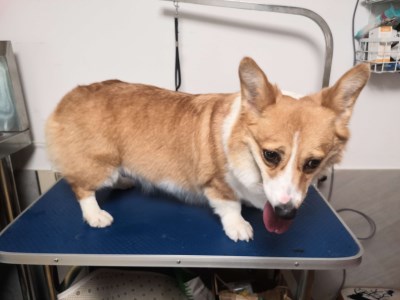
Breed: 2909-n000116-Cardigan